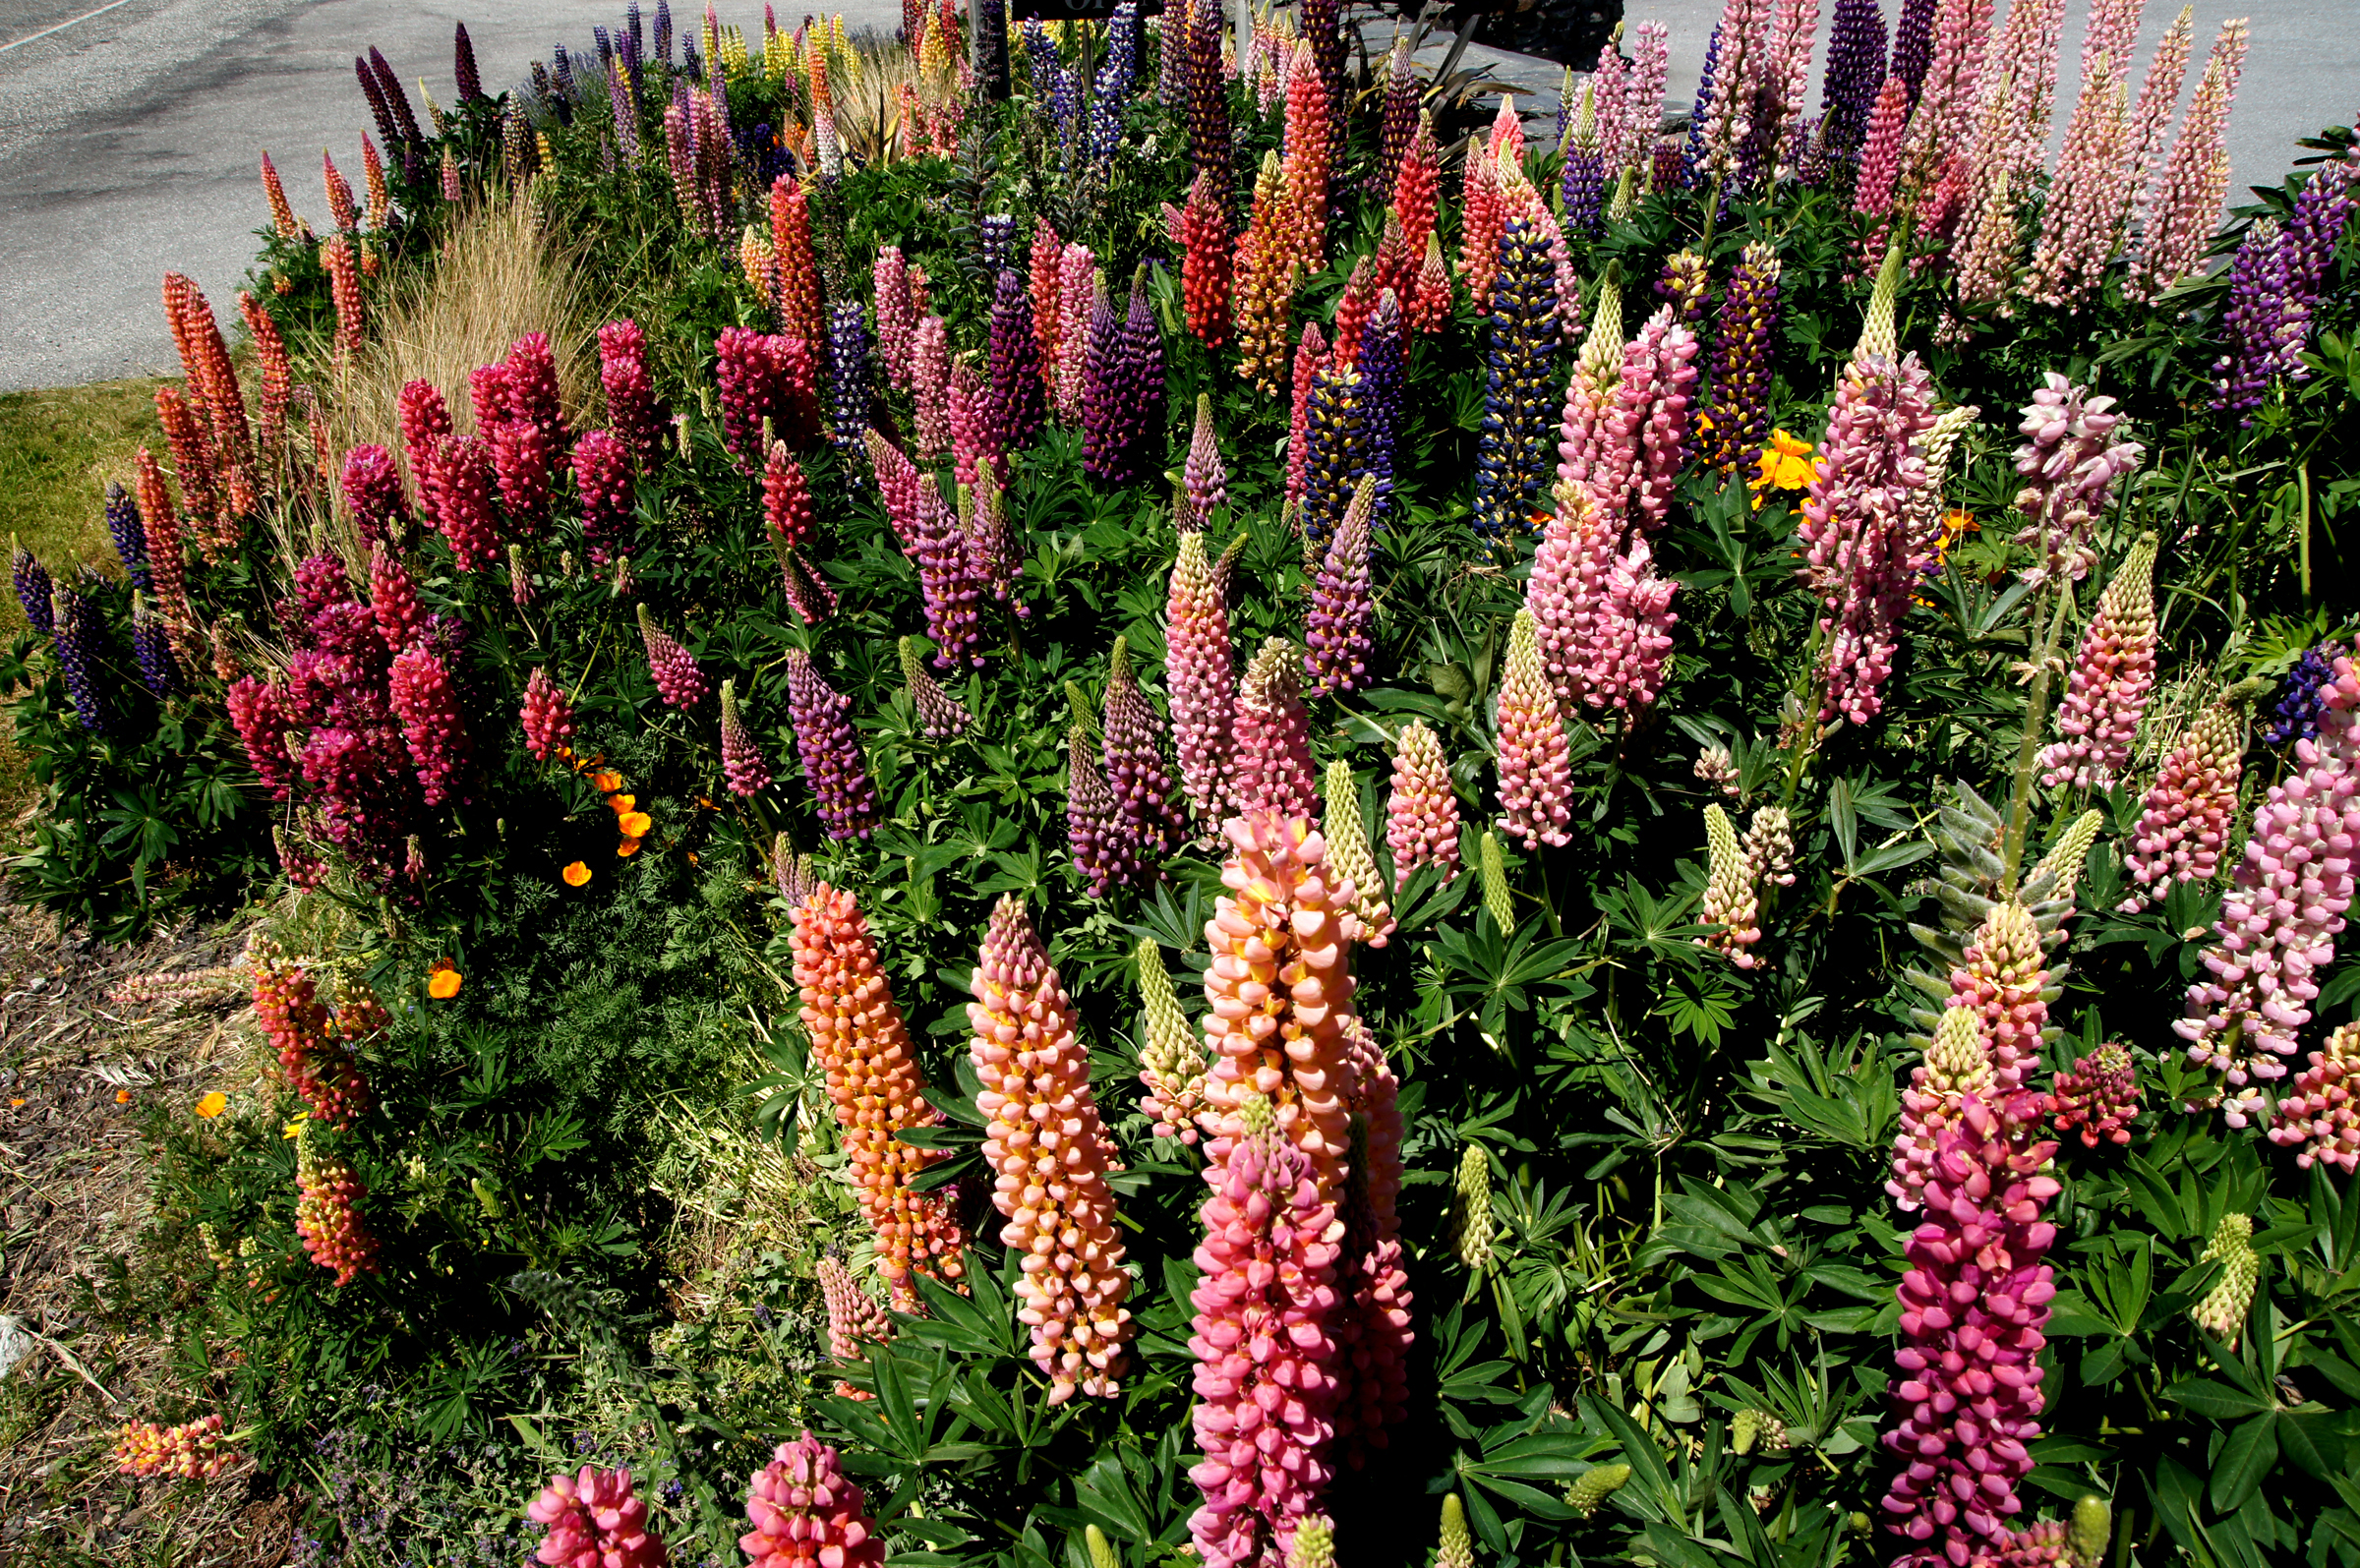
plant, flower, botany, garden, flora, wildflower, publicdomain, shrub, russelllupins, sonydslra580, roadsideflowers, digitalis, lupin, flowering plant, torch lily, annual plant, land plant, foxtail lily